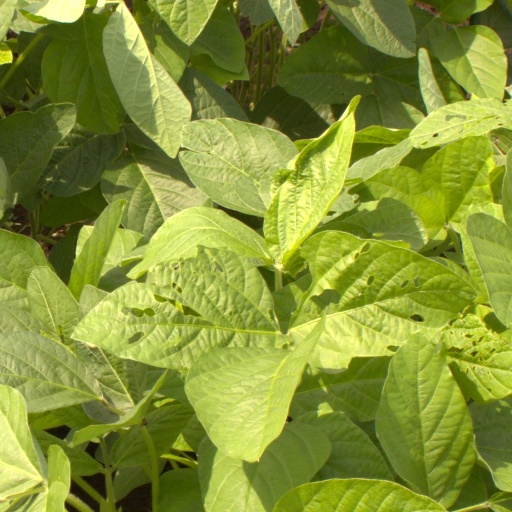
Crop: soybean